James Phillips Wilson

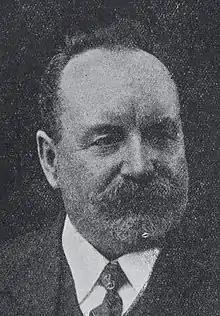

Wilson was born in Wales and was brought out to New South Wales around 1850 by his father, a miner. He was educated at Fort Street School, then was apprenticed to a bootmaker. He joined his father in several mining ventures, then travelled around the world, picking up work at every port to finance his travels. In 1902 he finished up in Adelaide, where he joined Labor. He became prominent in the trade union movement and was elected to the Legislative Council at the 1906 election, succeeding Joseph Vardon as representative of the Central district, a position he retained for 13 years. He was given the portfolio of Minister of Agriculture and Industry in the Verran Labor government, and did much to further mining in the State.